Bobby Cannavale

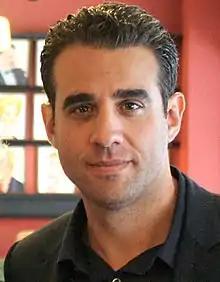
Cannavale in 2009

Cannavale began his acting career in the theater – with no acting training – and gained early film roles in "Night Falls on Manhattan" (1997) and "The Bone Collector" (1999), Cannavale became well known when he starred as Bobby Caffey for two seasons on "Third Watch". Following this, in 2001, he starred with Alan Arkin in "100 Centre Street" – which was written and directed by Sidney Lumet, his then-father-in-law.